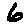
Label: 6